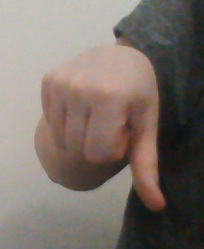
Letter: waw